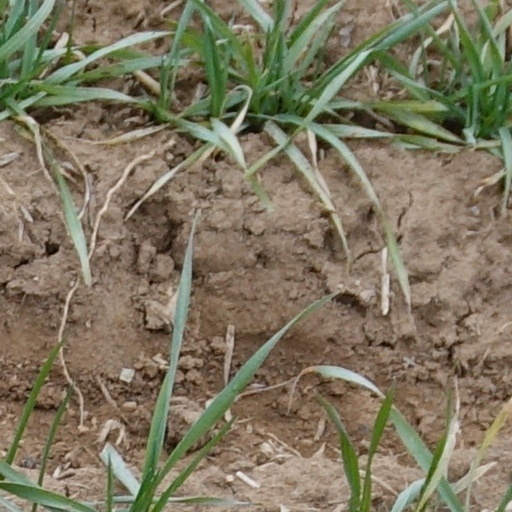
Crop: wheat